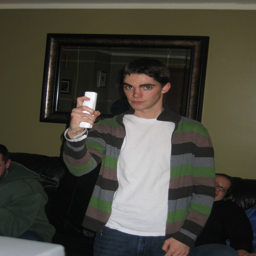
A man standing and holding a video game controller.
A boy standing up with a Wii remote in his hand.
Young man standing in living area using video game control.
A young man with video game controller standing in front of  a sofa with two men on it.
A young man stands holding a wii mote.